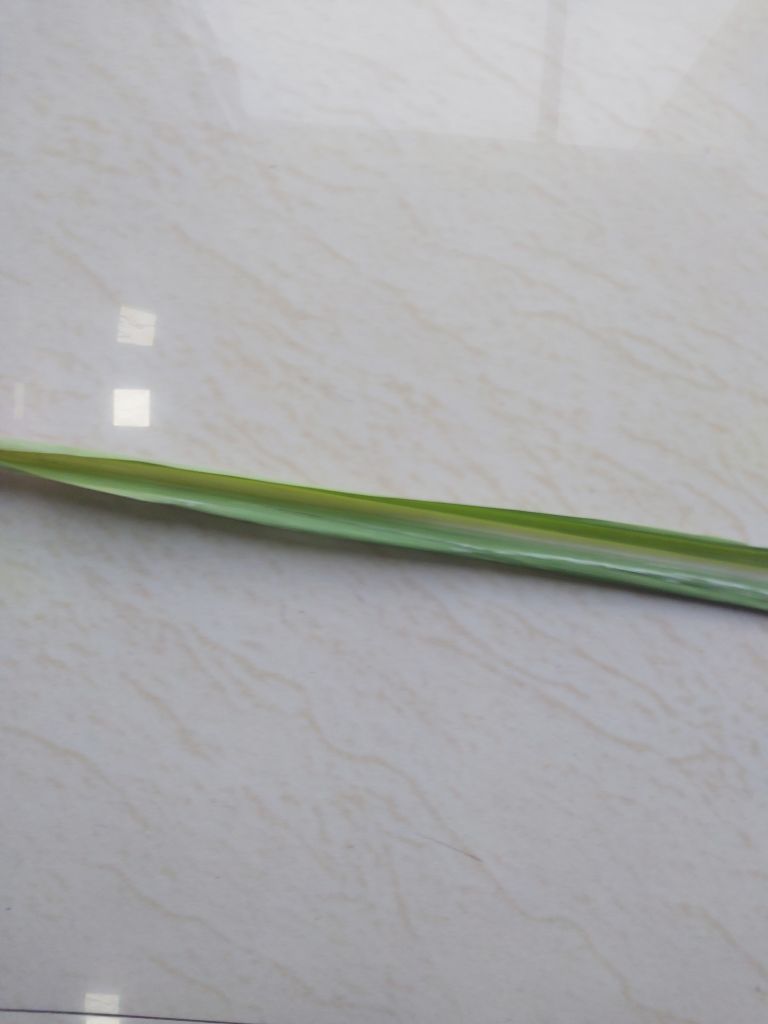
Label: Viral Disease